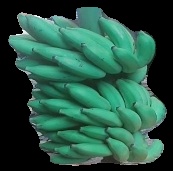
Variety: elakki-bale
Grade: grade2